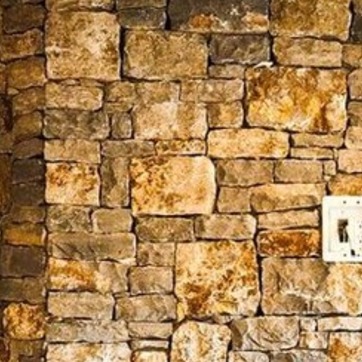
Material: stone